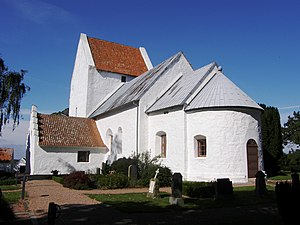
Sankt Ibs Kirke
Sankt Ibs Kirke ligger i Ibsker Sogn i Bornholms Regionskommune.